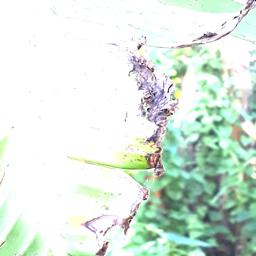
Label: POTASSIUM DEFICIENCY